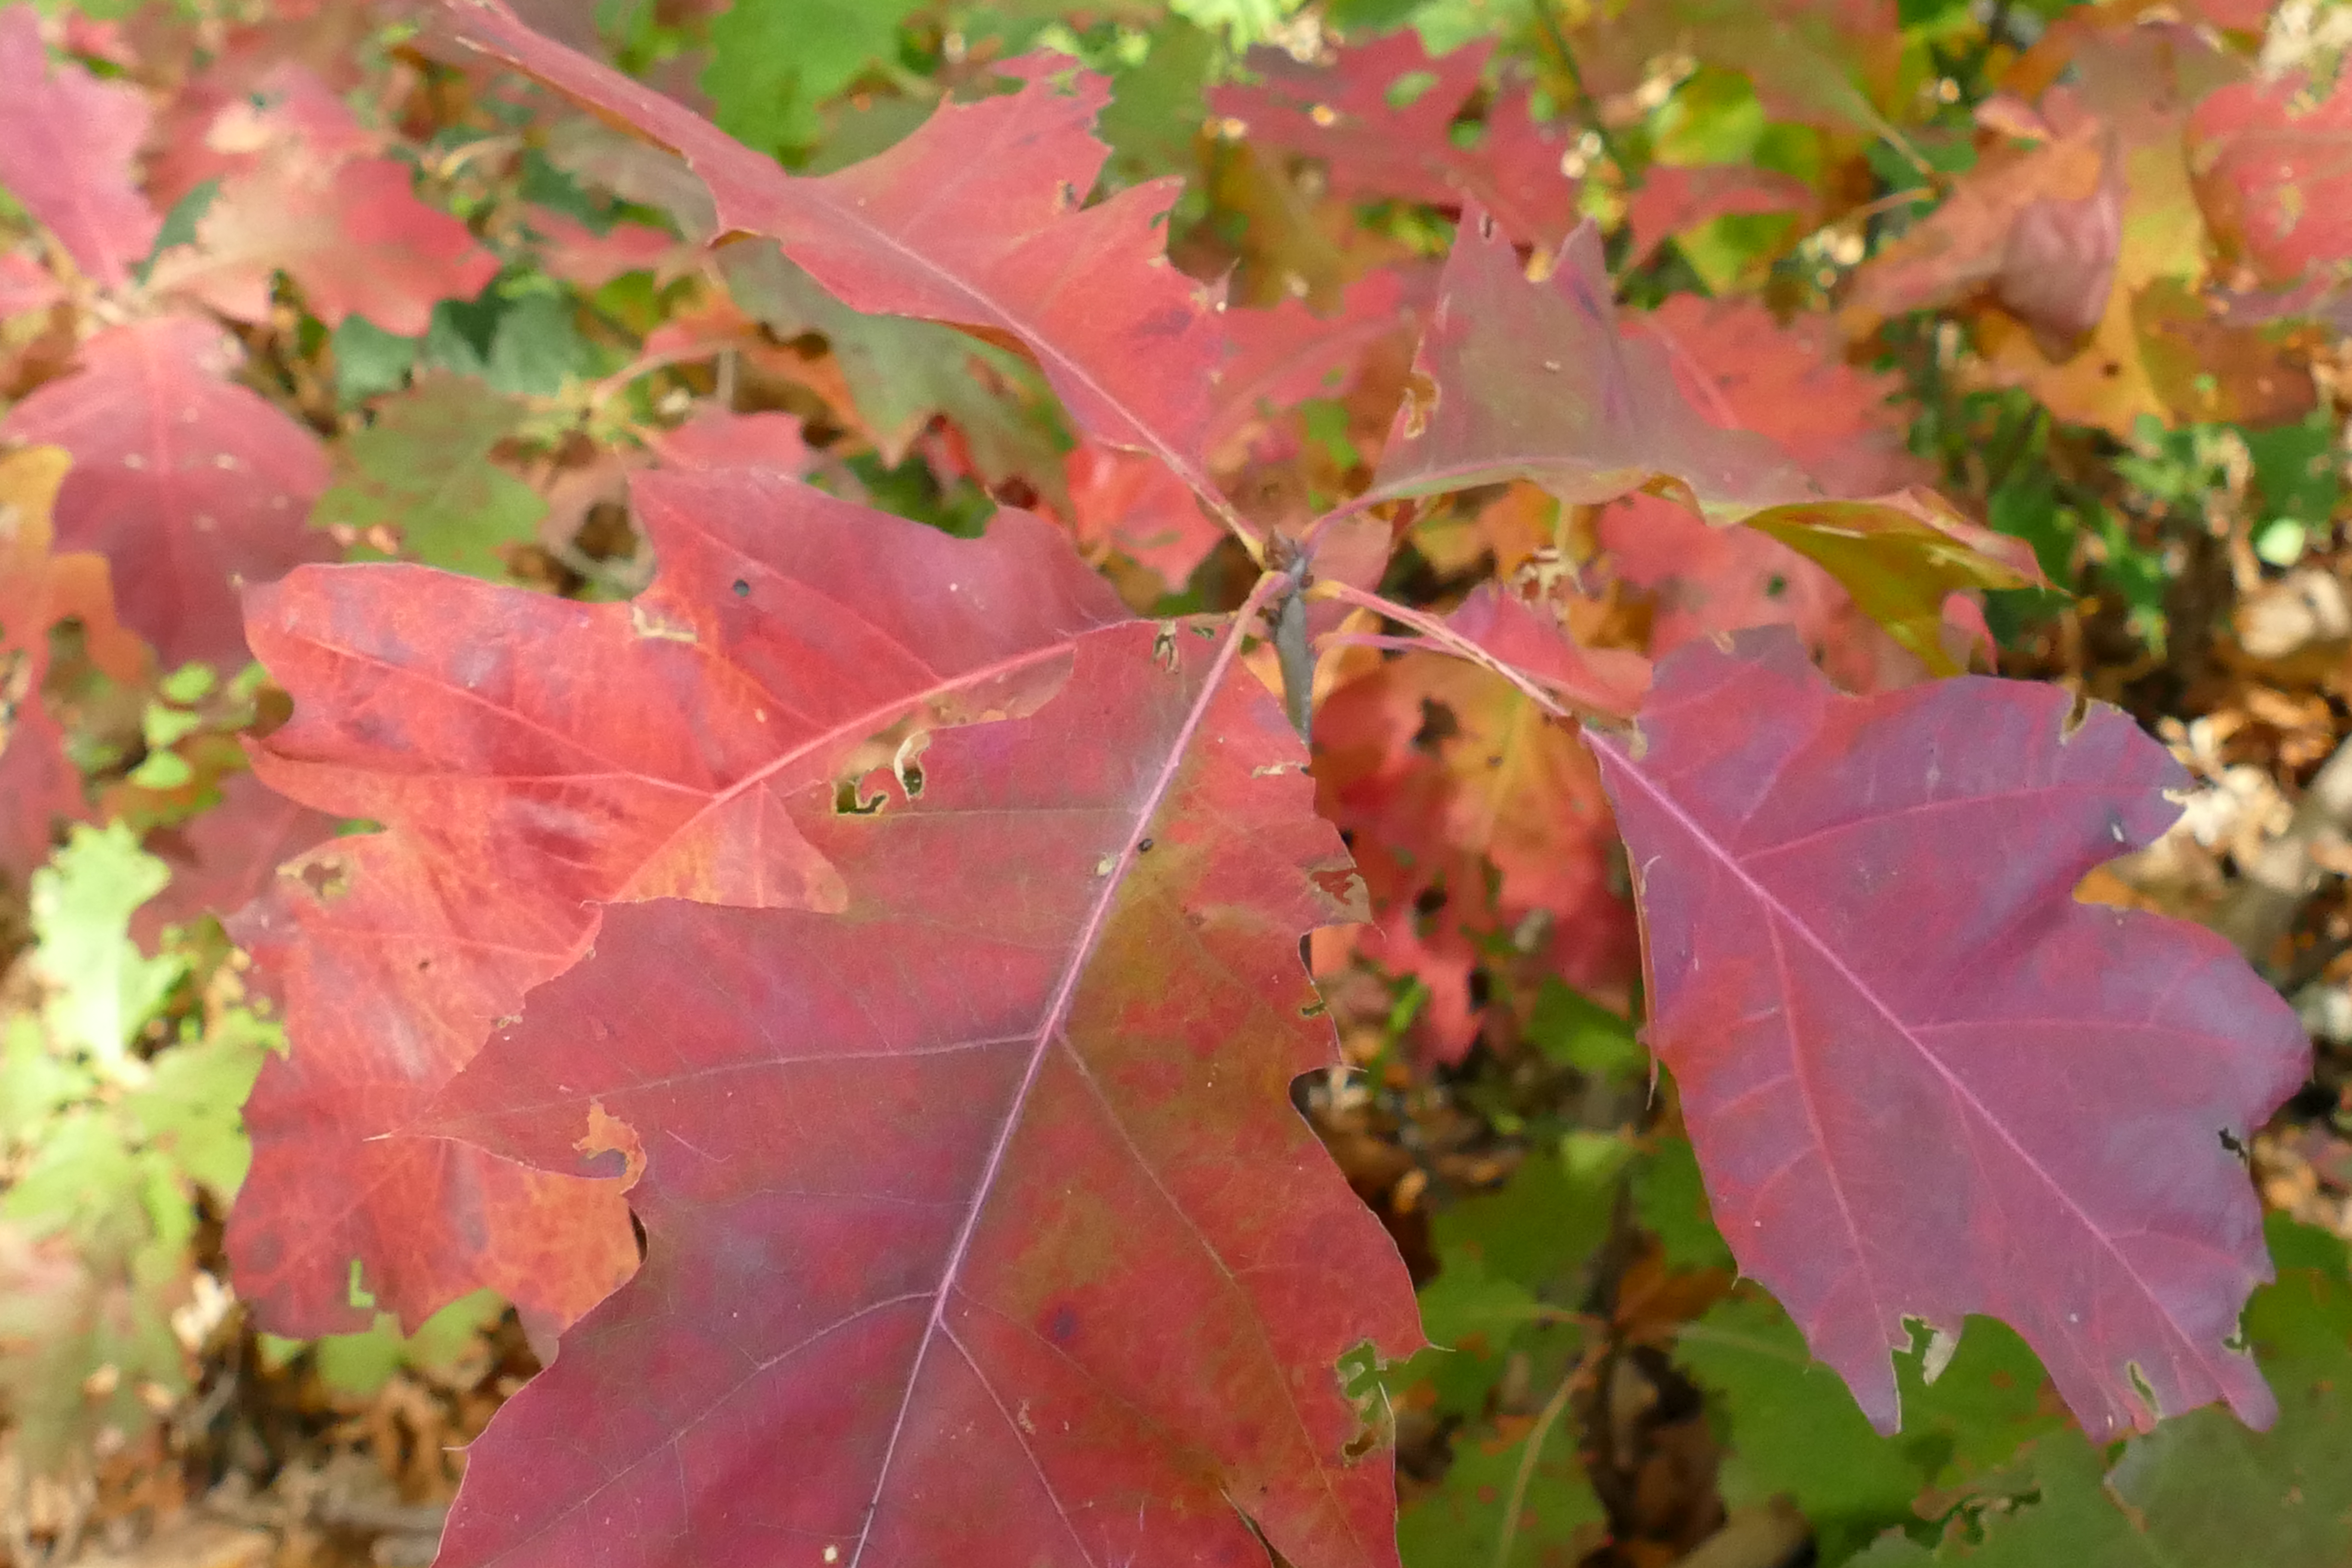
autumn, leaf, red, fall, maple leaf, tree, maple tree, plant, plane tree family, branch, deciduous